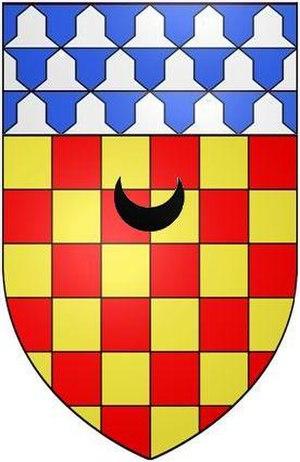
Arthur Chichester, 1ᵉʳ comte de Donegall était un pair et soldat irlandais.